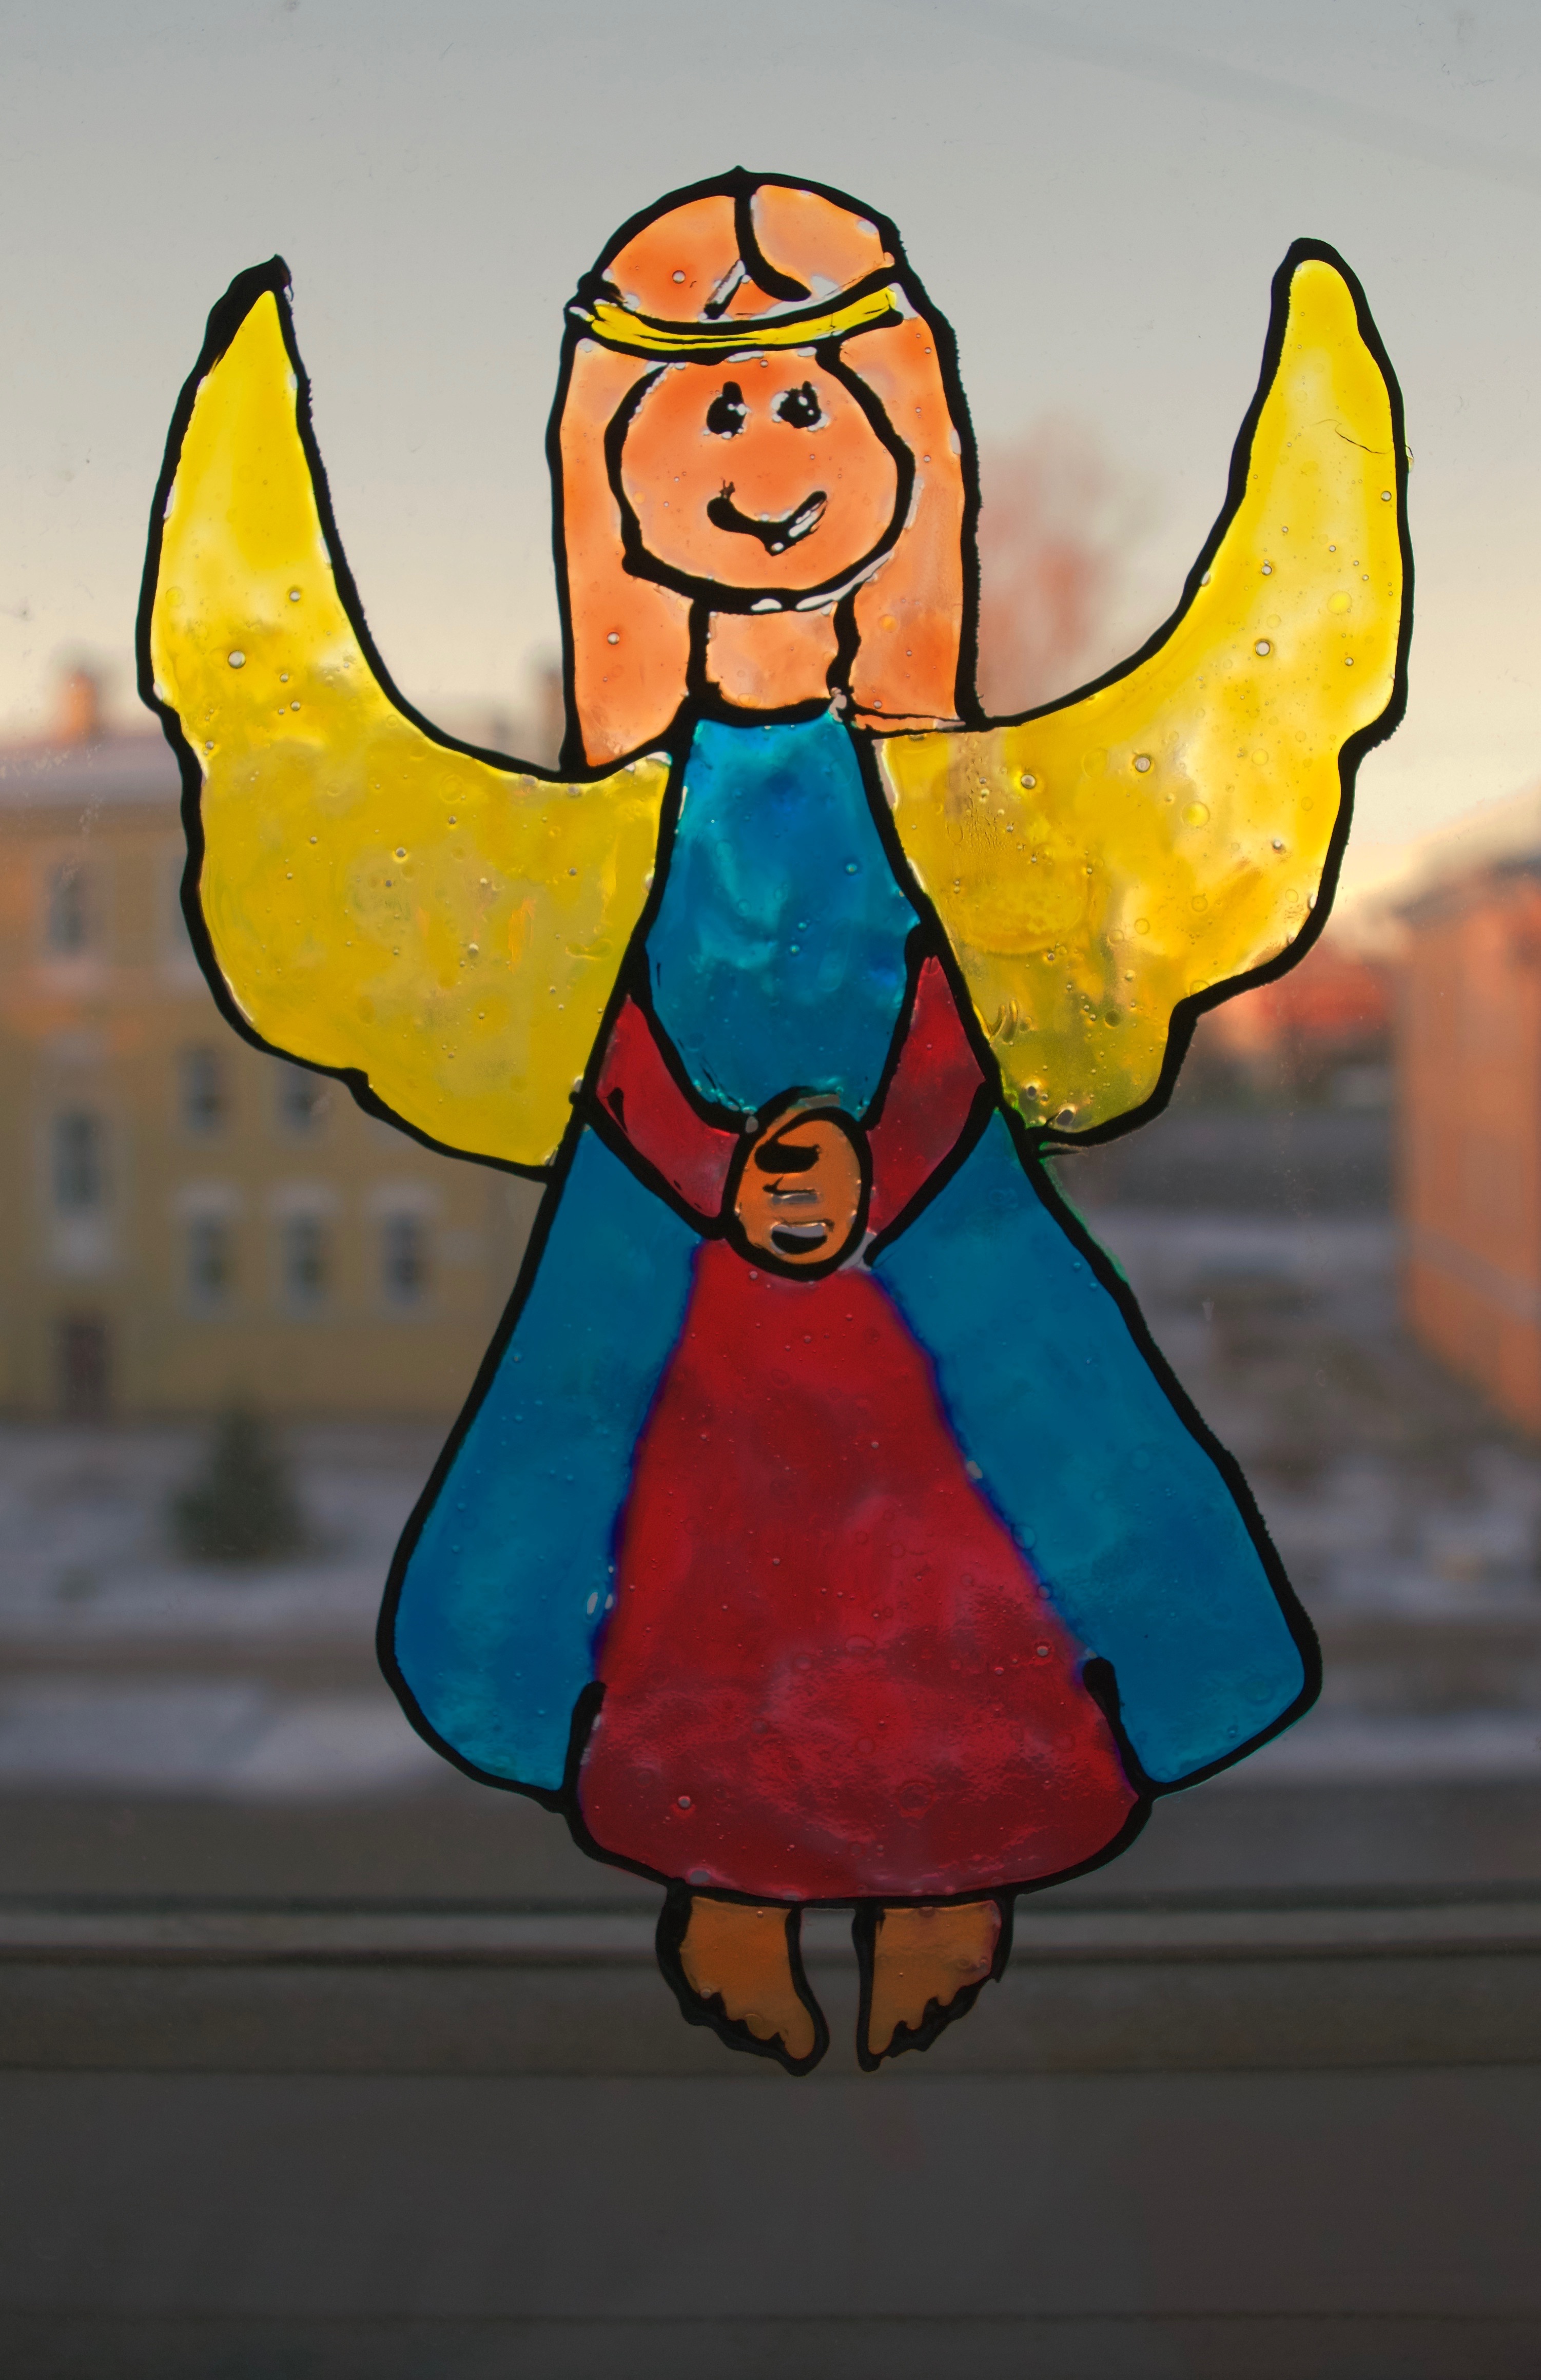
window, glass, color, yellow, toy, material, stained glass, art, illustration